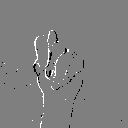
ASL letter: t